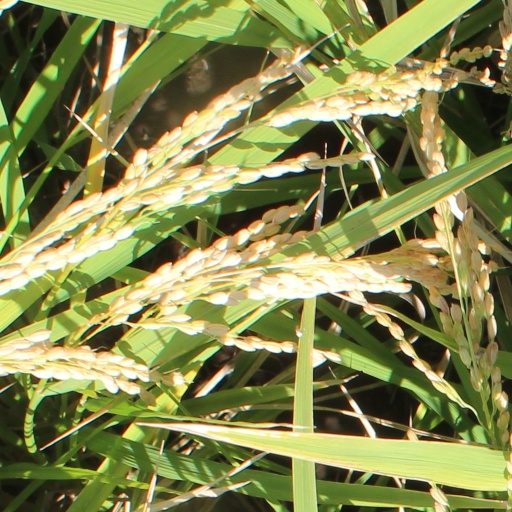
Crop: rice